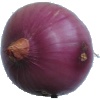
Label: Onion Red Peeled 1